Charanda

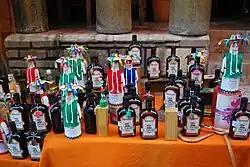
Charanda

Charanda is an alcoholic spirit derived from sugarcane, similar to rum. It is sometimes called aguardiente artisanal rum.